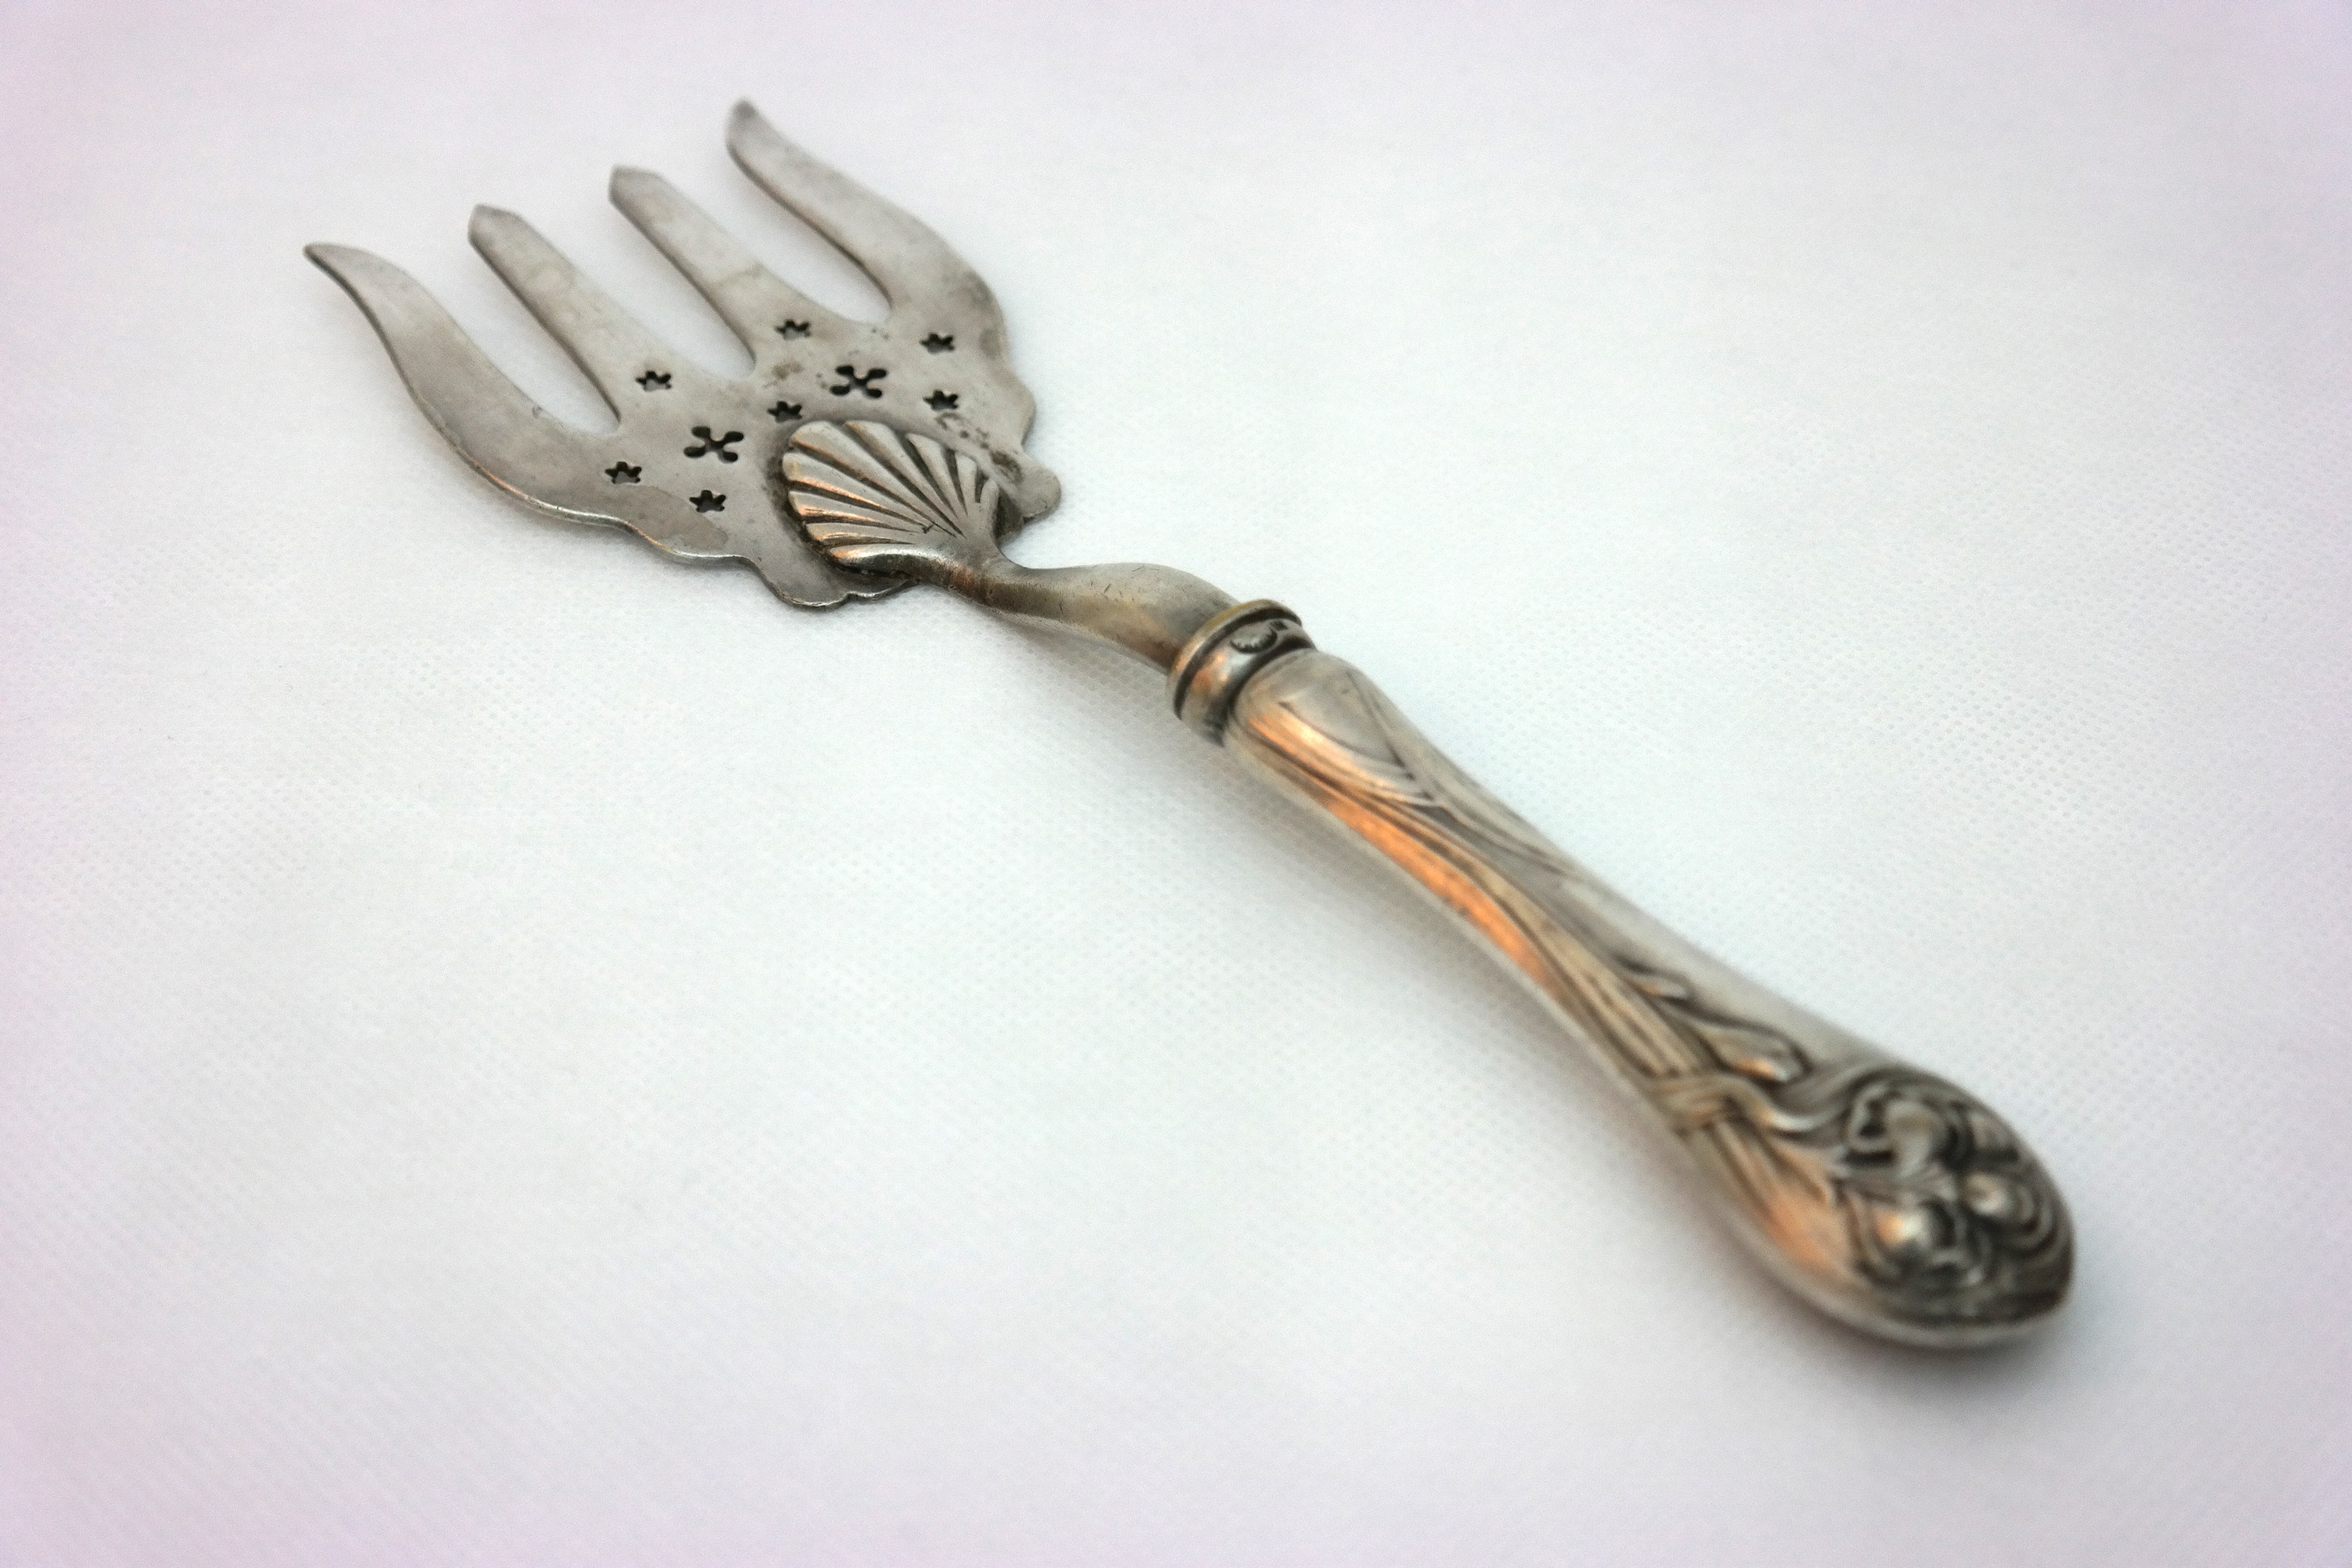
fork, cutlery, antique, old, tool, tableware, spoon, silver, antiques